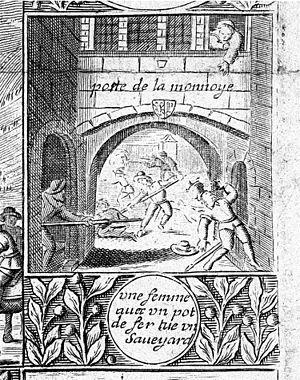
Catherine Royaume, née Cheynel ou Cheynet ou encore Cheyney, dite la mère Royaume ou Dame Royaume, née vers 1542 à Lyon et morte entre 1603 et 1605 à Genève est une figure historique genevoise. D'après la légende, elle aurait participé héroïquement à l'épisode de l'Escalade.
L’Escalade est une fête célébrée chaque année le 12 décembre à Genève. Elle commémore la victoire de la république protestante sur les troupes du duc de Savoie Charles-Emmanuel Iᵉʳ à l'occasion de l'attaque lancée dans la nuit du 11 au 12 décembre 1602 selon le calendrier julien.